Kaiten

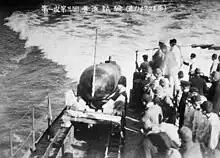
A "Kaiten Type 1" being trial-launched from the light cruiser "Kitakami"

Kaiten had a very limited diving depth, which in turn limited the diving depth of the host submarine. This is one of several factors blamed for the very poor survival rate of submarines using them, eight submarines being lost for the sinking of only two enemy ships and damage to several others.